Jamie Maddison

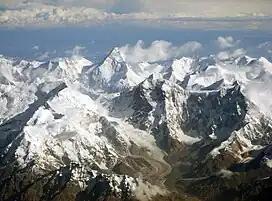
The Tian Shan range on the border between China and Kyrgyzstan

In 2013, Maddison – alongside friend and colleague Matthew Traver – completed a 750 mile, 63-day-long, horse ride from Ust-Kamenogorsk to Almaty, in honour of the centenary of a historical journey through the region by the Anglo-Irish explorer Sir Charles Howard-Bury. For their efforts, the pair were presented with an award for the 'Best individual contribution for furthering relations between the UK and Kazakhstan' by the British-Kazakh Society at the House of Commons. For the expedition, he was also the recipient of a Sir Peter Holmes Memorial Award from the Royal Society for Asian Affairs. This award is designed to encourage independent and purposeful travel in Asia.